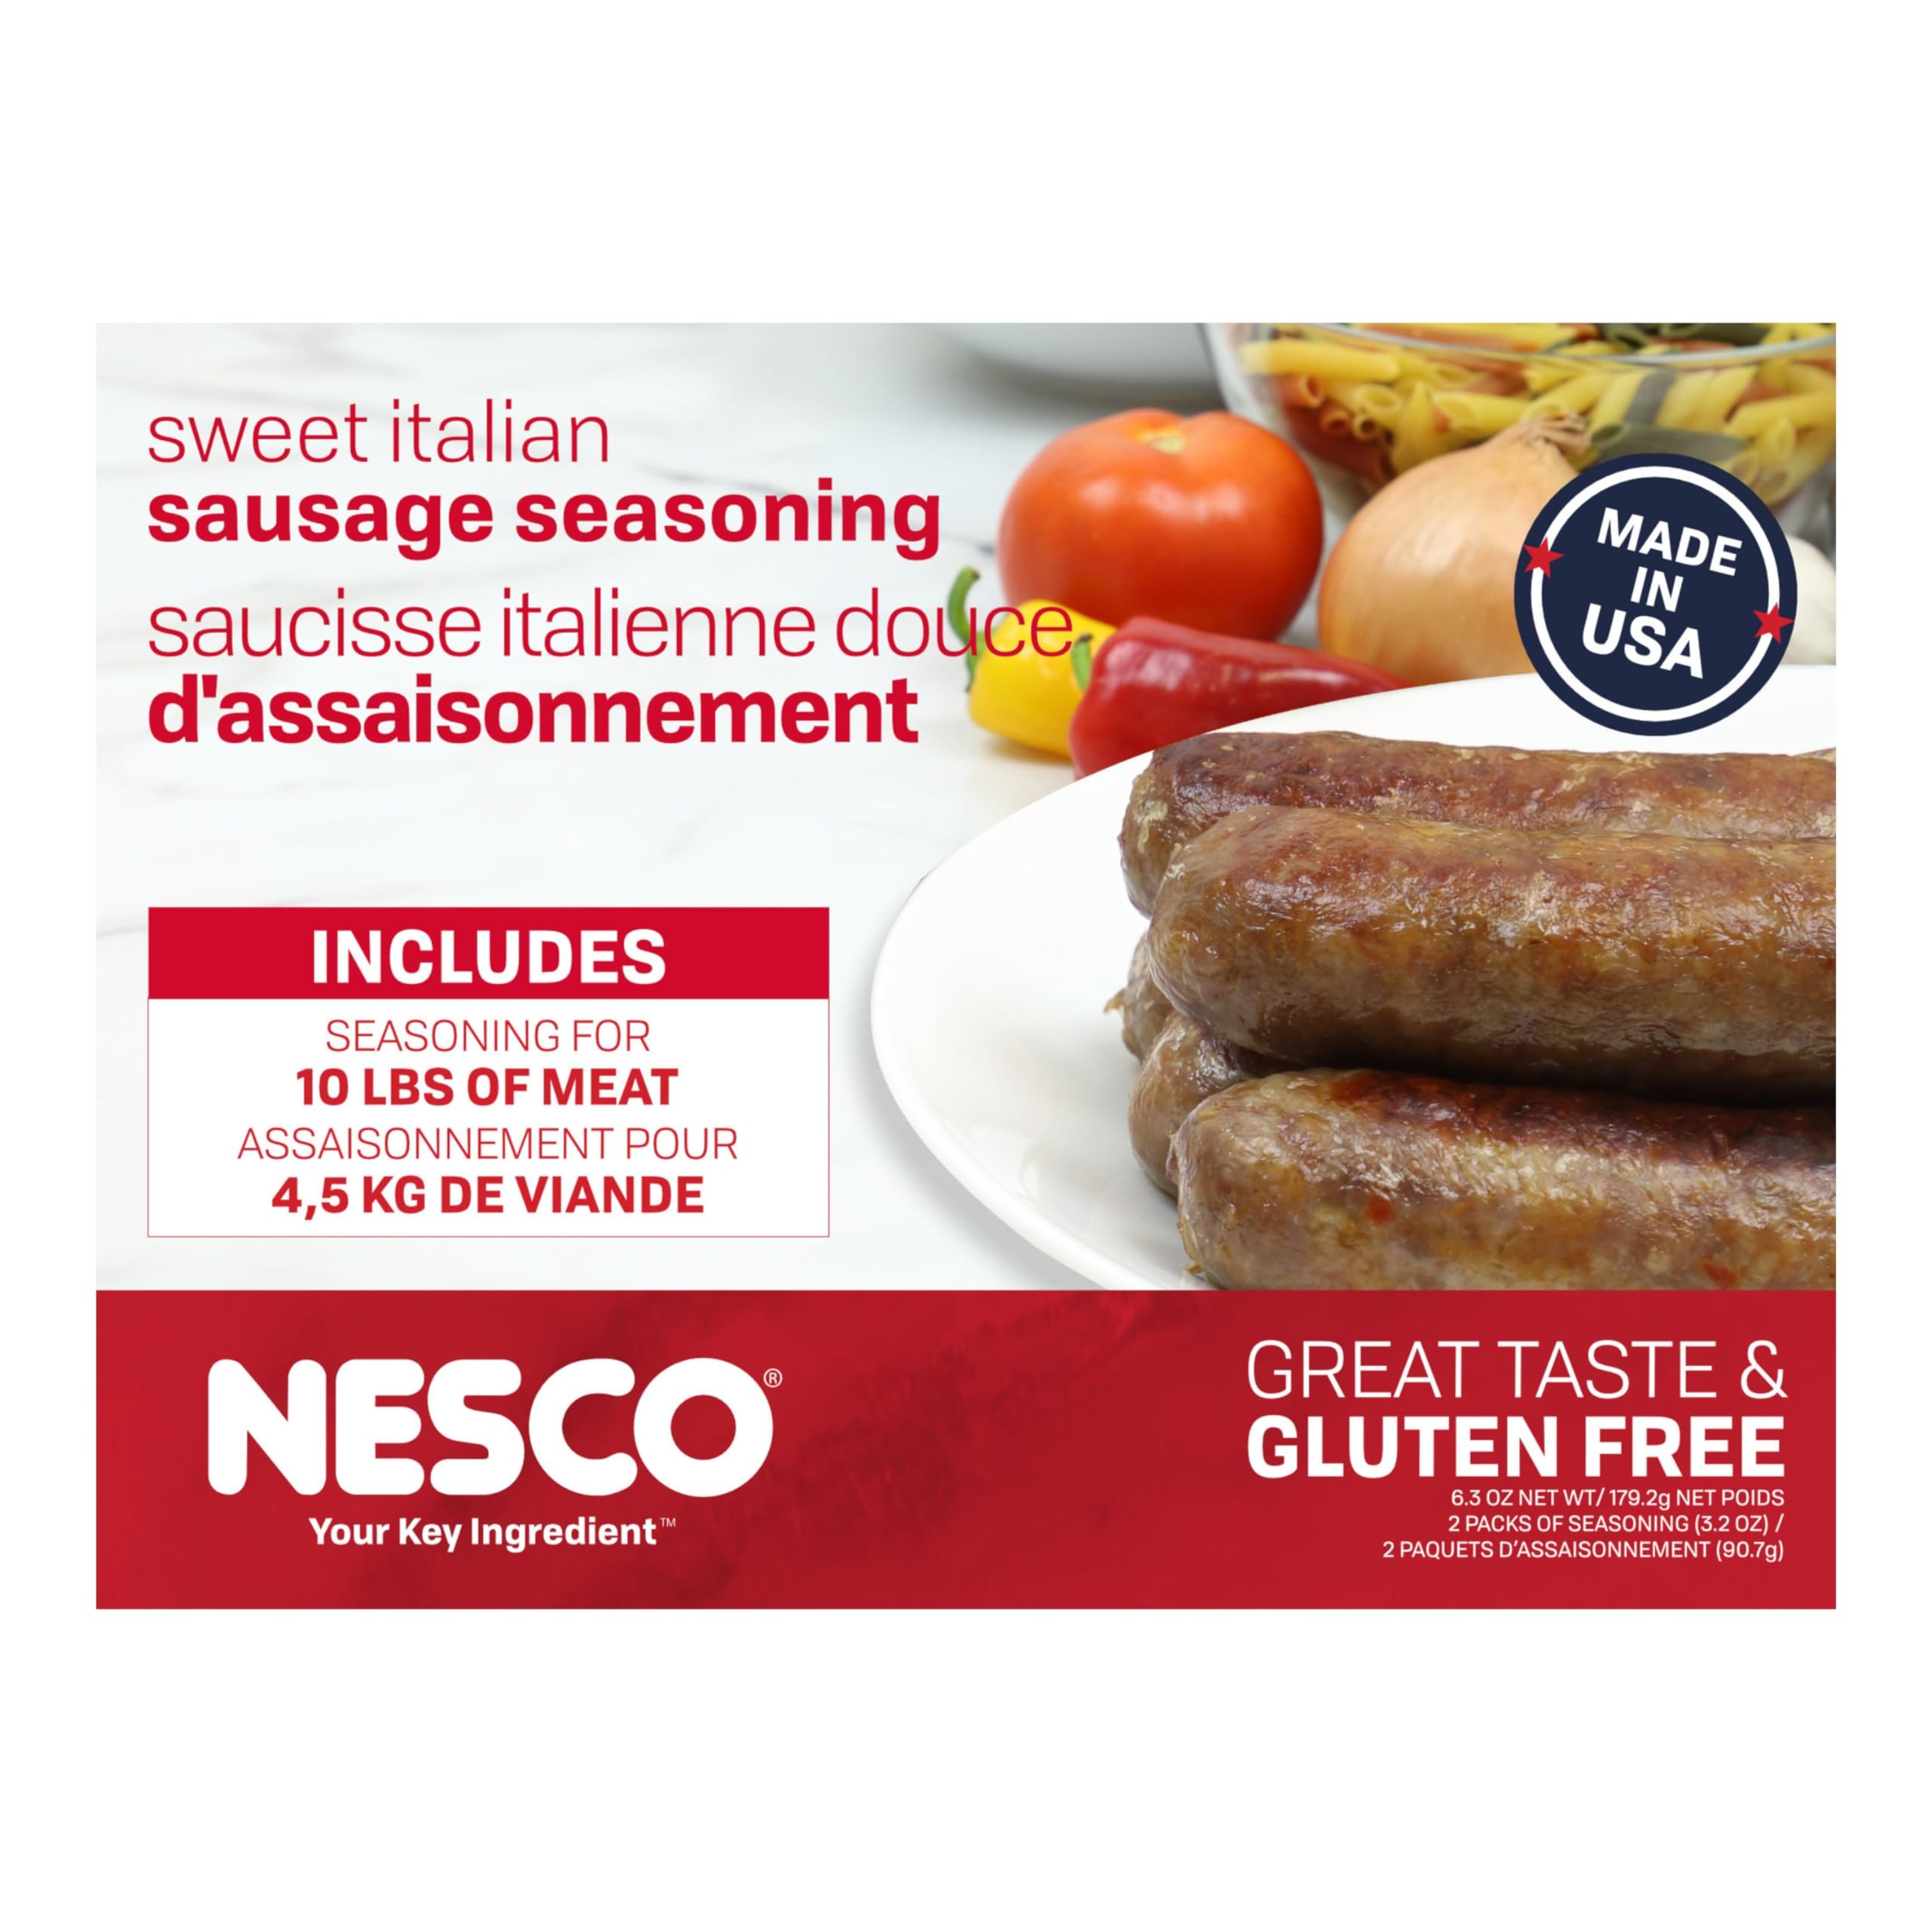
Item Name: NESCO Breakfast Sausage Seasoning
Bullet Point 1: Sausage seasoning for 10 lbs. of meat
Bullet Point 2: Each box contains 2 packs of seasoning to make fresh sausage from lean ground beef, pork, or venison
Value: 4.5
Unit: Ounce

Price: 18.95